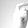
ASL letter: X